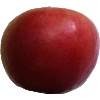
Label: Apple Crimson Snow 1